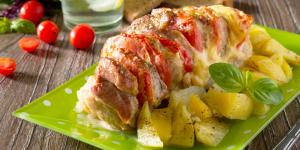
lomo con pina y queso